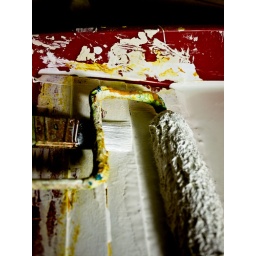
the colors of our house . . .white only for the trim in the kitchen